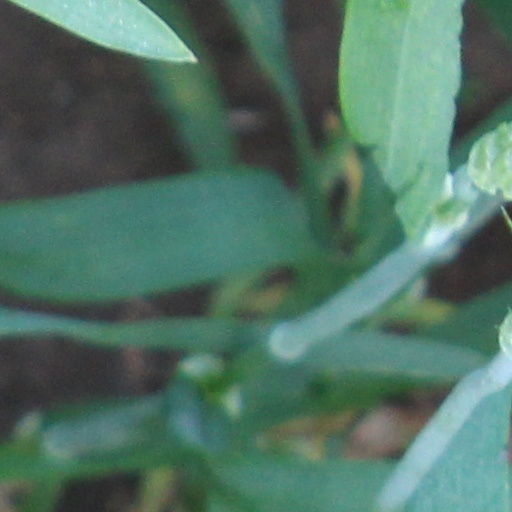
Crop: wheat